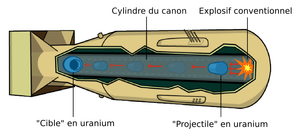
Schéma de la bombe atomique Little Boy (Hiroshima). Adapté depuis la version anglaise. This is not, of course, a technically accurate portrayal of the Little Boy weapon that was dropped on Hiroshima -- many aesthetic liberties have been taken for the purpose of explaining the gun-type concept (for example, as far as is known, the bullet fired from the rear of the device to the target in the front of the device, but if had been drawn that way, you could not see the hole in the target into which the bullet would fit). The purpose of this diagram is to explain the concept and still ground it in a real technological object
La bombe A, communément appelée bombe atomique, bombe à fission ou bombe nucléaire, est un engin explosif où l'énergie est obtenue par la fission nucléaire d'une masse critique d'éléments fissiles comme l'uranium 235 ou le plutonium 239. Son procédé a été couvert par le brevet français 971-324 de 1939 à 1959.